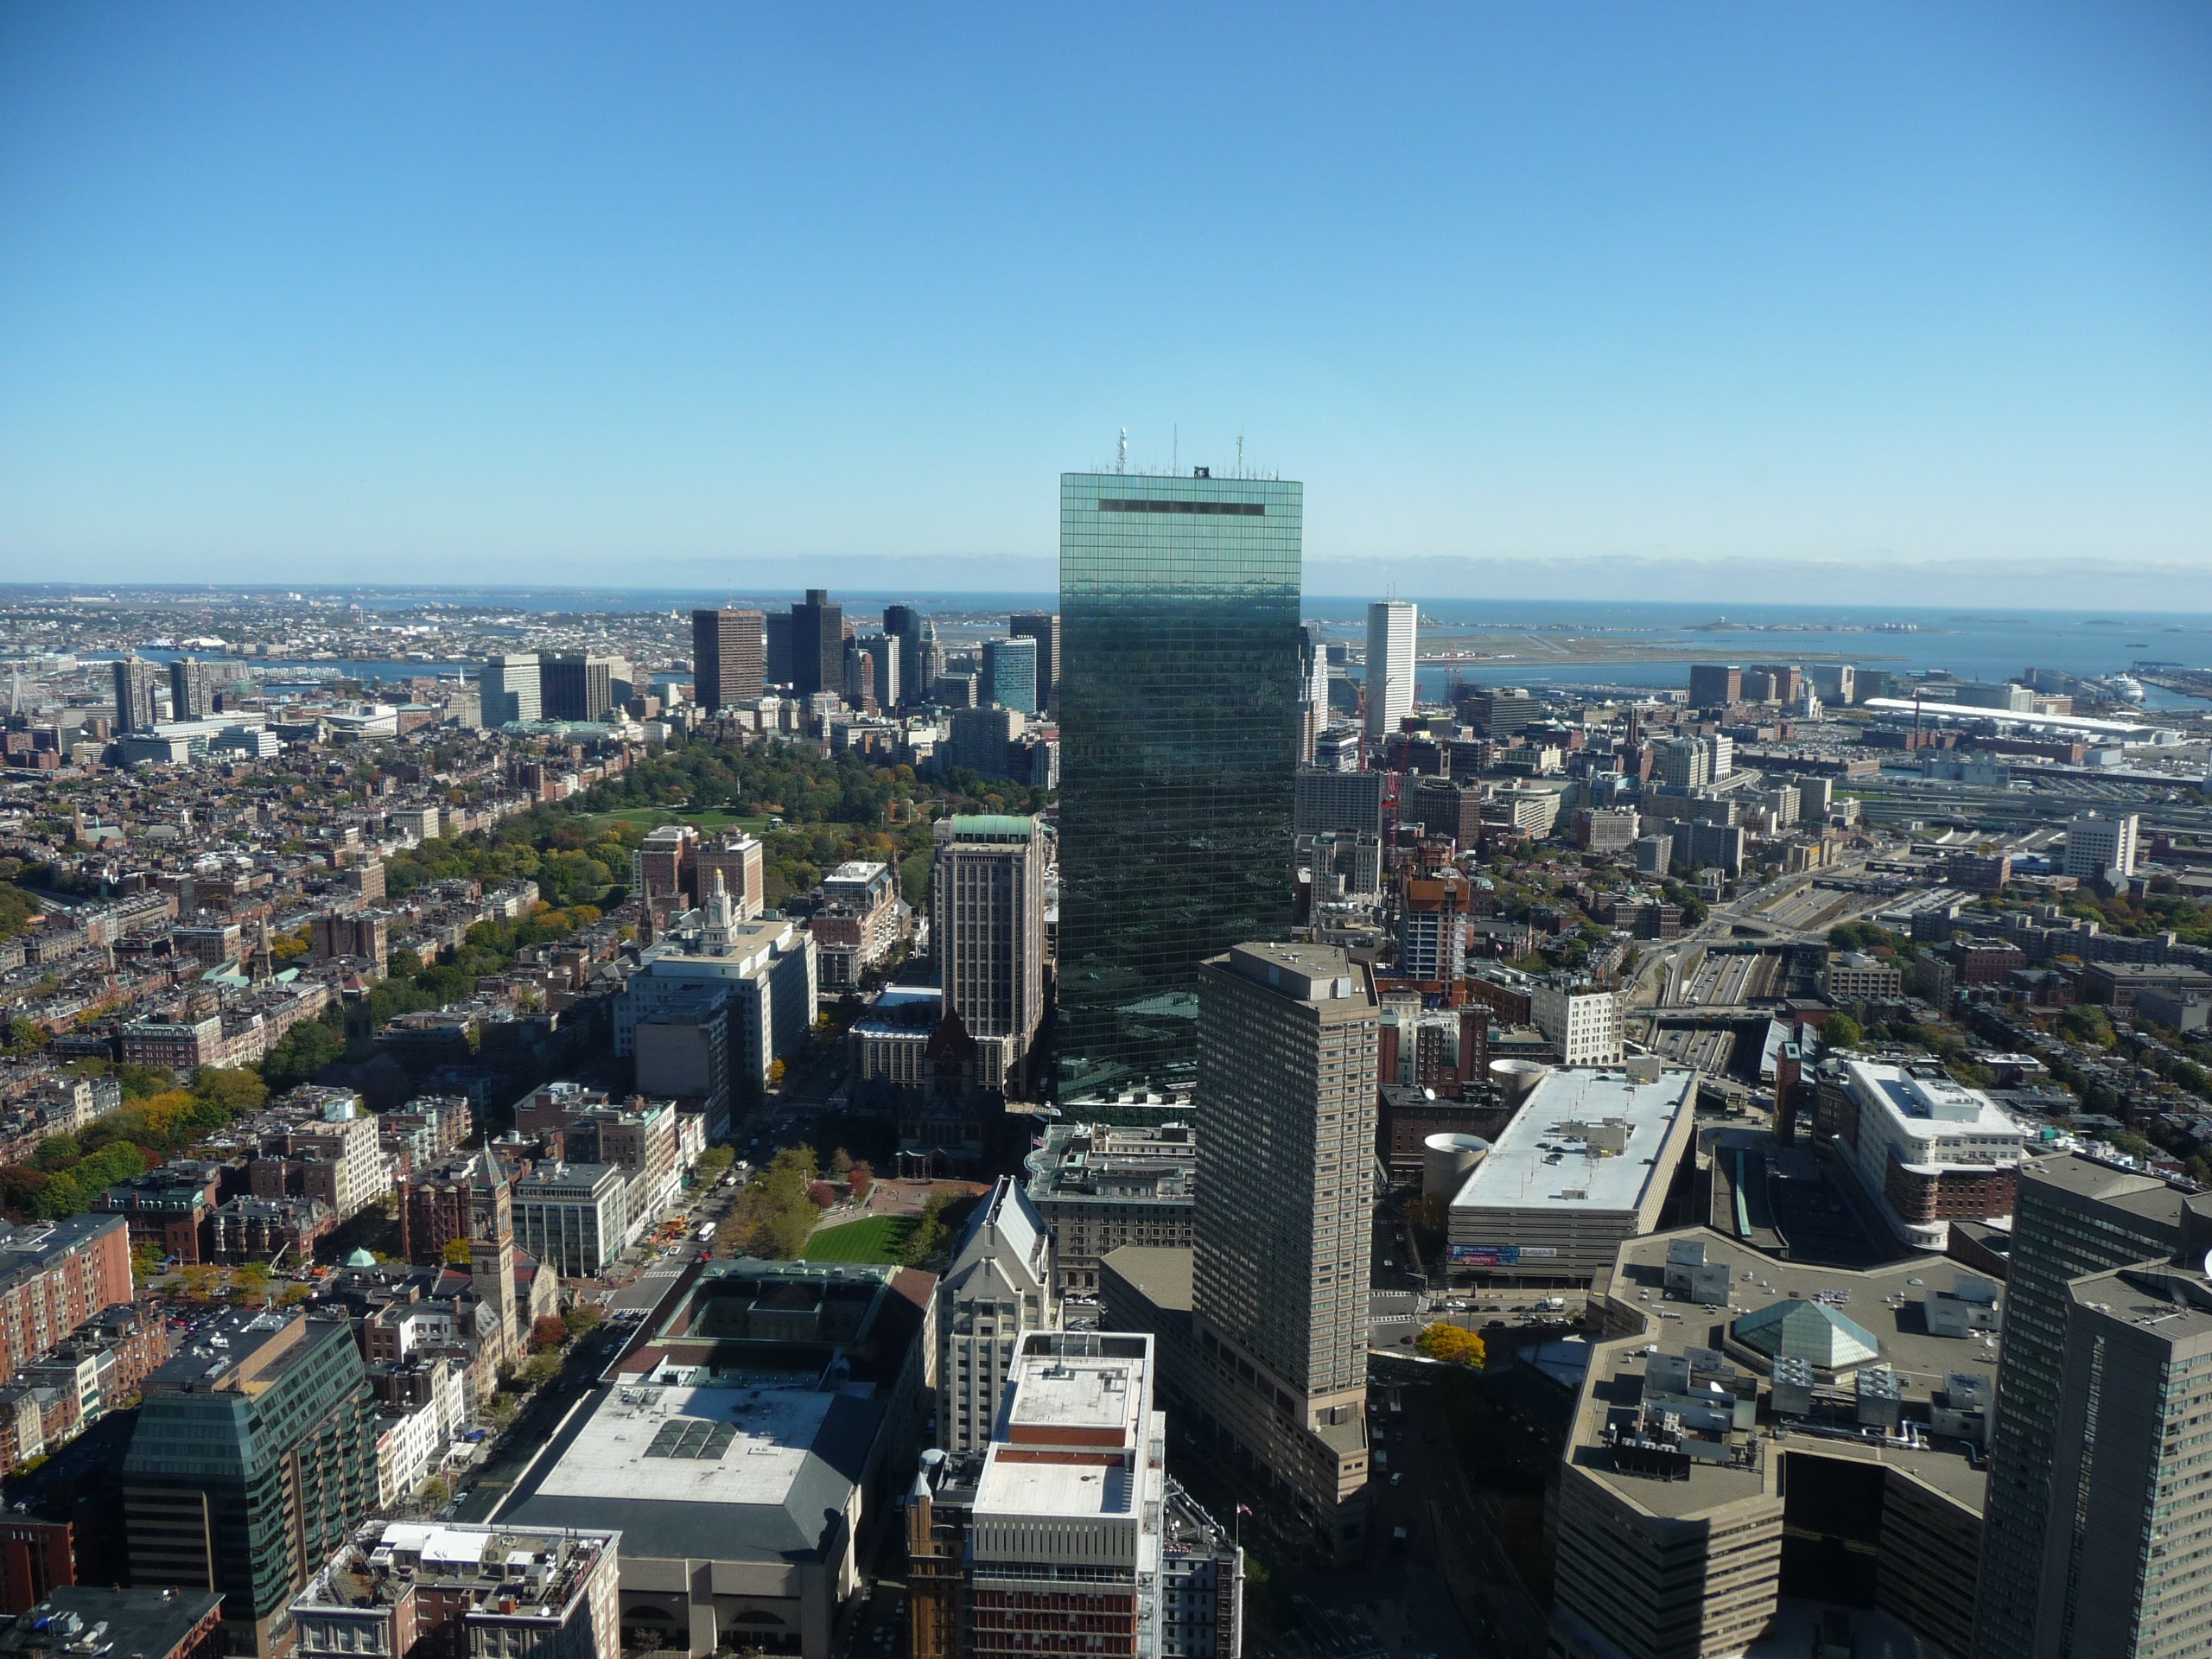
horizon, skyline, photography, city, skyscraper, cityscape, panorama, downtown, tower, usa, america, landmark, tower block, boston, skyscrapers, metropolis, massachusetts, neighbourhood, port city, bird's eye view, aerial photography, urban area, residential area, human settlement, atmosphere of earth, metropolitan area